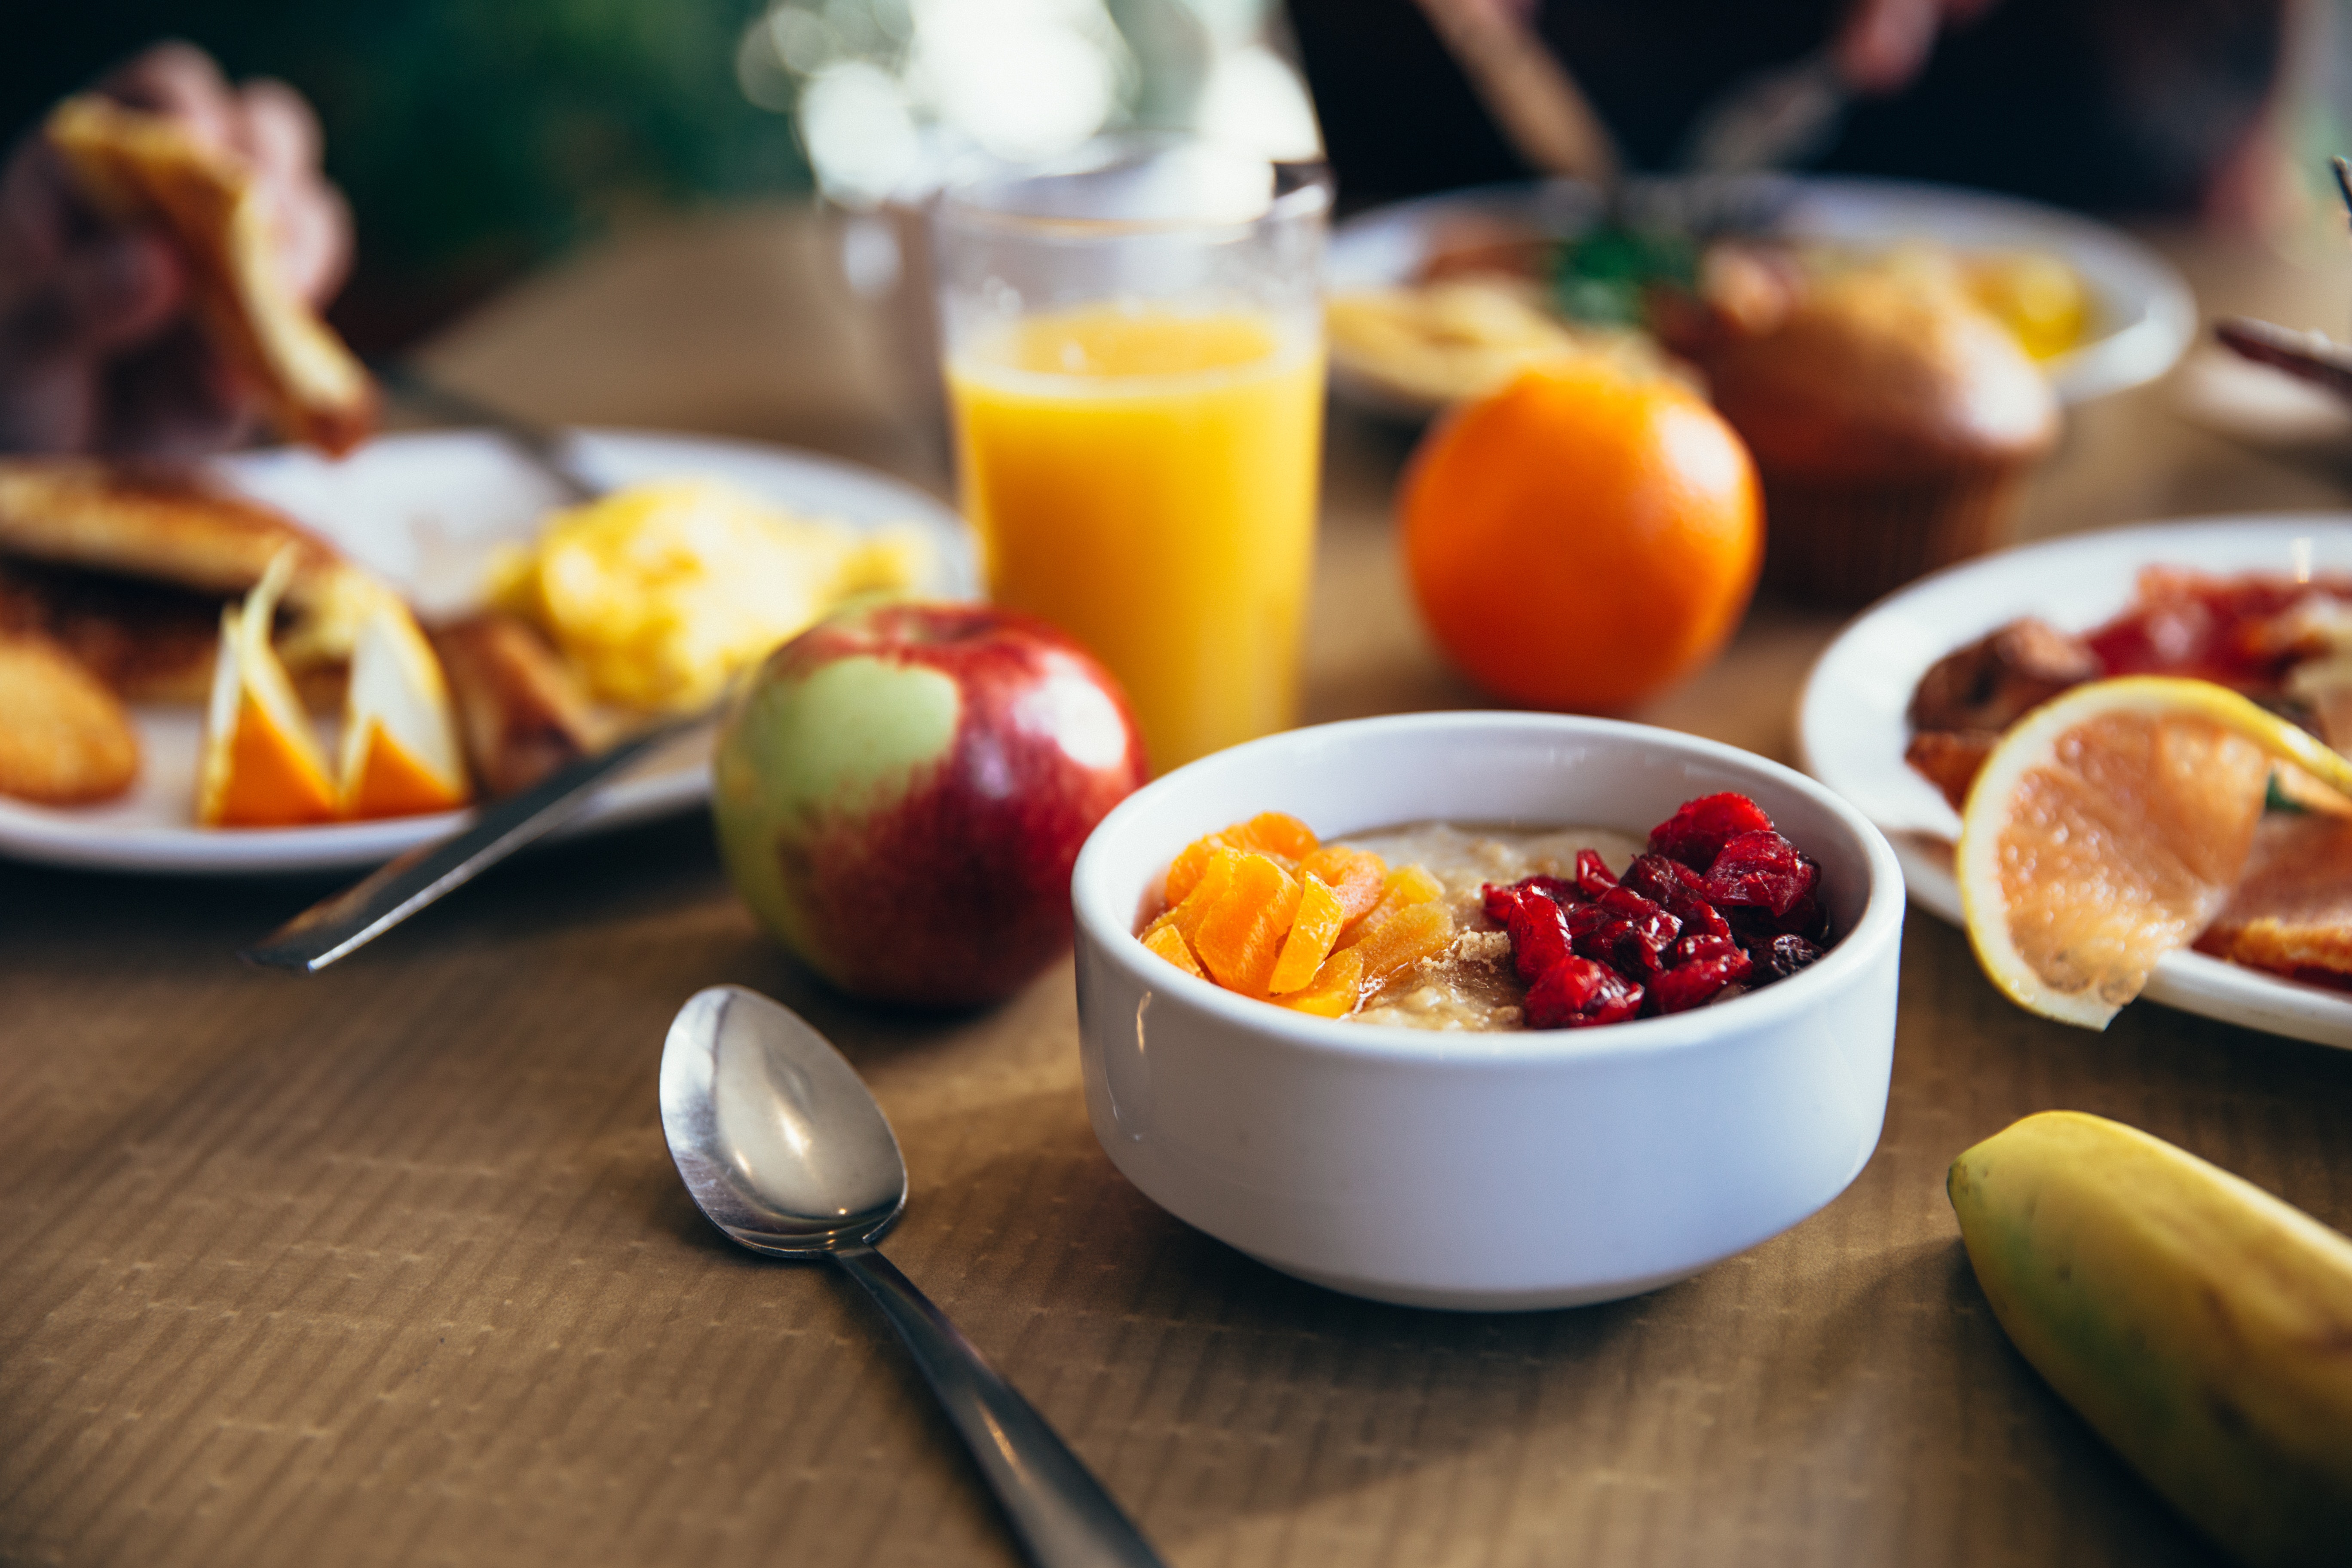
food, meal, brunch, dish, breakfast, cuisine, ingredient, fruit salad, vegetarian food, full breakfast, produce, fruit, orange, drink, superfood